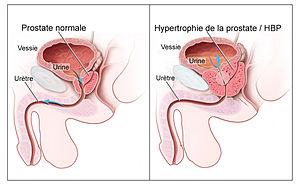
Dessin en 2 parties montrant à gauche l'anatomie normale de l'appareil urinaire masculin et à droite une hypertrophie bénigne de la prostate (HBP) bloquant la vidange vésicale
La prostate est une glande exocrine de l'appareil génital masculin. Sa fonction principale est de sécréter une partie du liquide séminal, l'un des constituants du sperme, et de le stocker.
L'hypertrophie bénigne de la prostate aussi appelée hyperplasie bénigne de la prostate ou hyperplasie adénomyomateuse de la prostate ou plus communément adénome prostatique est une tumeur bénigne qui se développe aux dépens de la partie crâniale de la prostate. Elle touche les sujets âgés de plus de 50 ans.